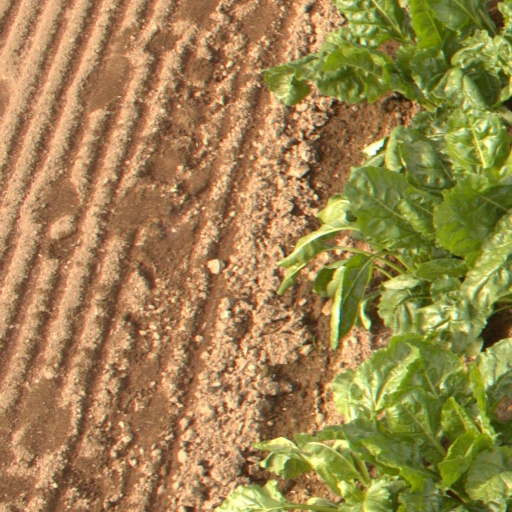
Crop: sugar beet